Acharei Mot

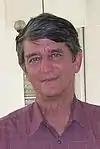
Kugel

James Kugel reported that according to one theory, the Priestly source (often abbreviated P) invented Nadab and Abihu, giving them the names of the discredited King Jeroboam’s sons, so that they could die in the newly-inaugurated sanctuary (as noted in Leviticus 16:1) and thereby defile it through corpse contamination, so that God could then instruct Aaron in Leviticus 16:3 about how to purify the sanctuary through Yom Kippur. This theory posited that the Israelites had originally used Yom Kippur’s purification procedure any time it was needed during the year, and thus it made sense to the narrative to have the sanctuary contaminated (in Leviticus 10) and then immediately purged (in Leviticus 16), but eventually, when the Israelites made sanctuary purgation an annual rite, the Priestly source inserted Leviticus 11–15 to list other potential sources of impurity that might require the sanctuary to be purged.